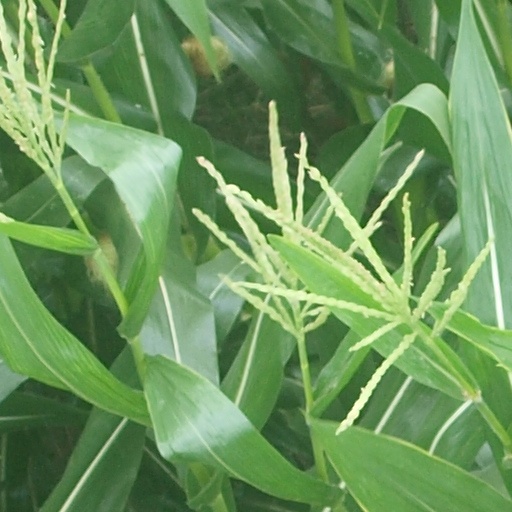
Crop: maize; corn